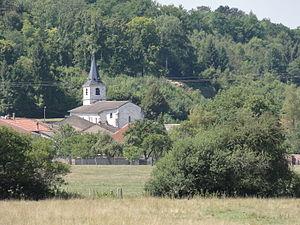
Kœur-la-Grande (Meuse) église
Kœur-la-Grande est une commune française située dans le département de la Meuse, en région Grand Est.